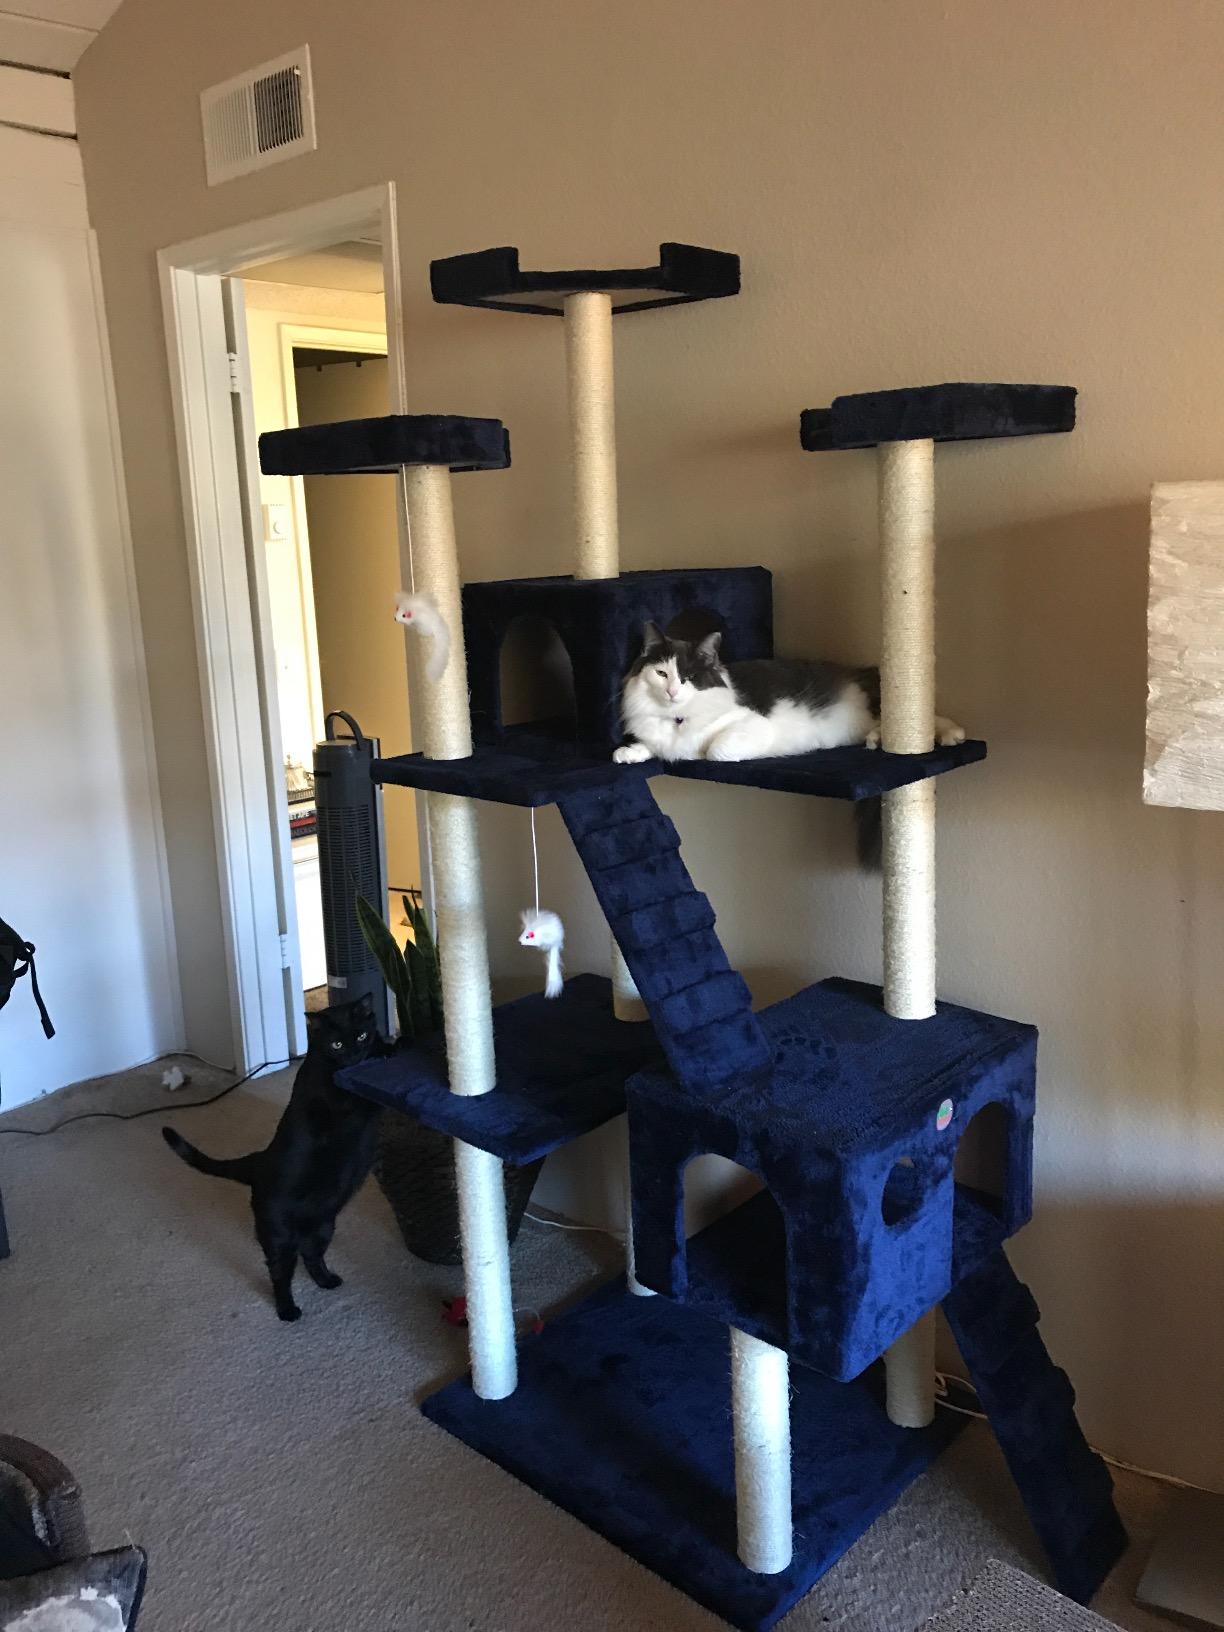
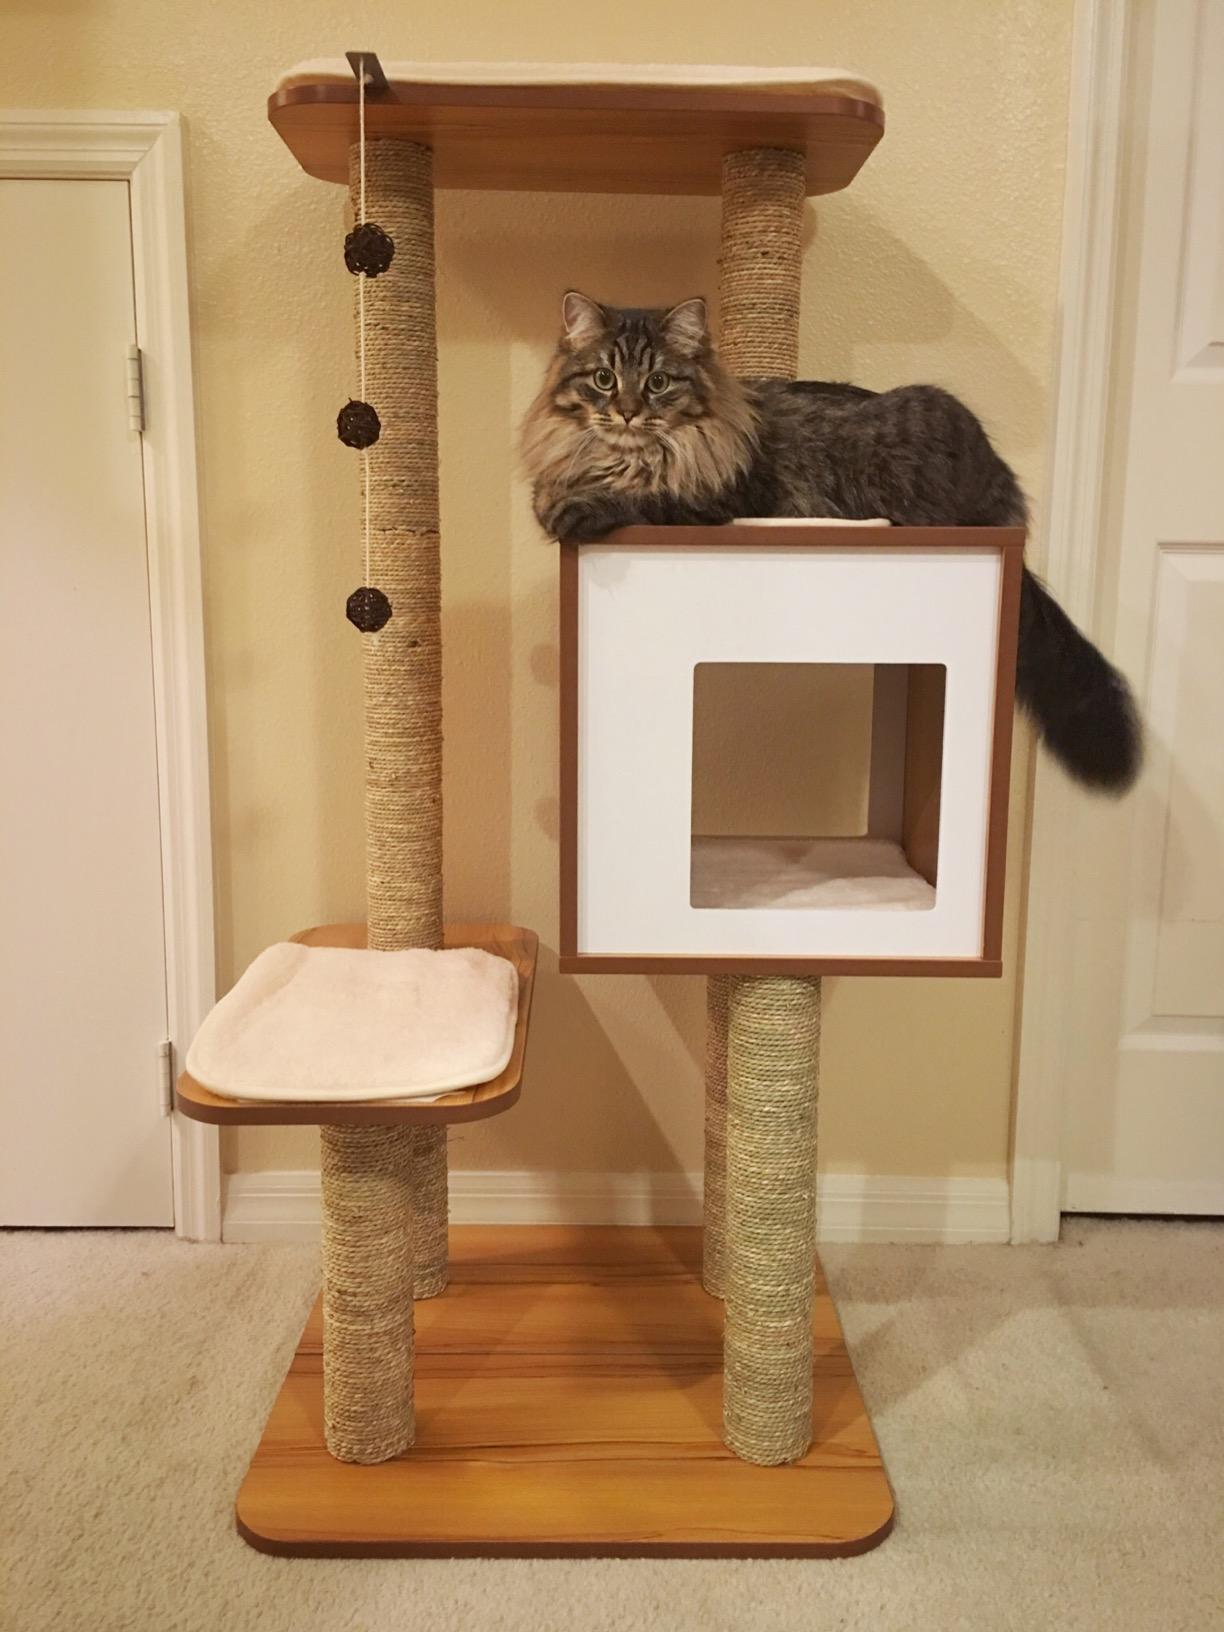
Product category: items_cat tree
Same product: no